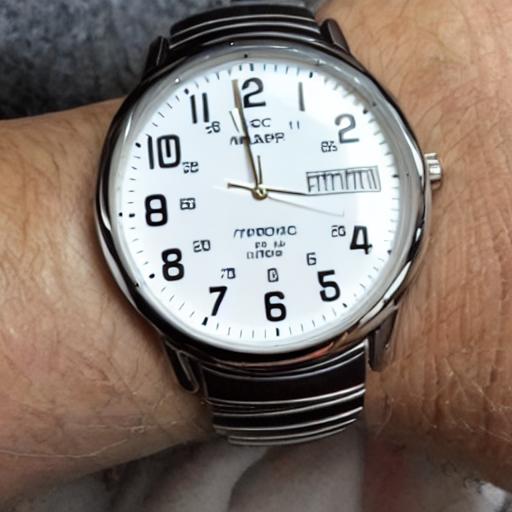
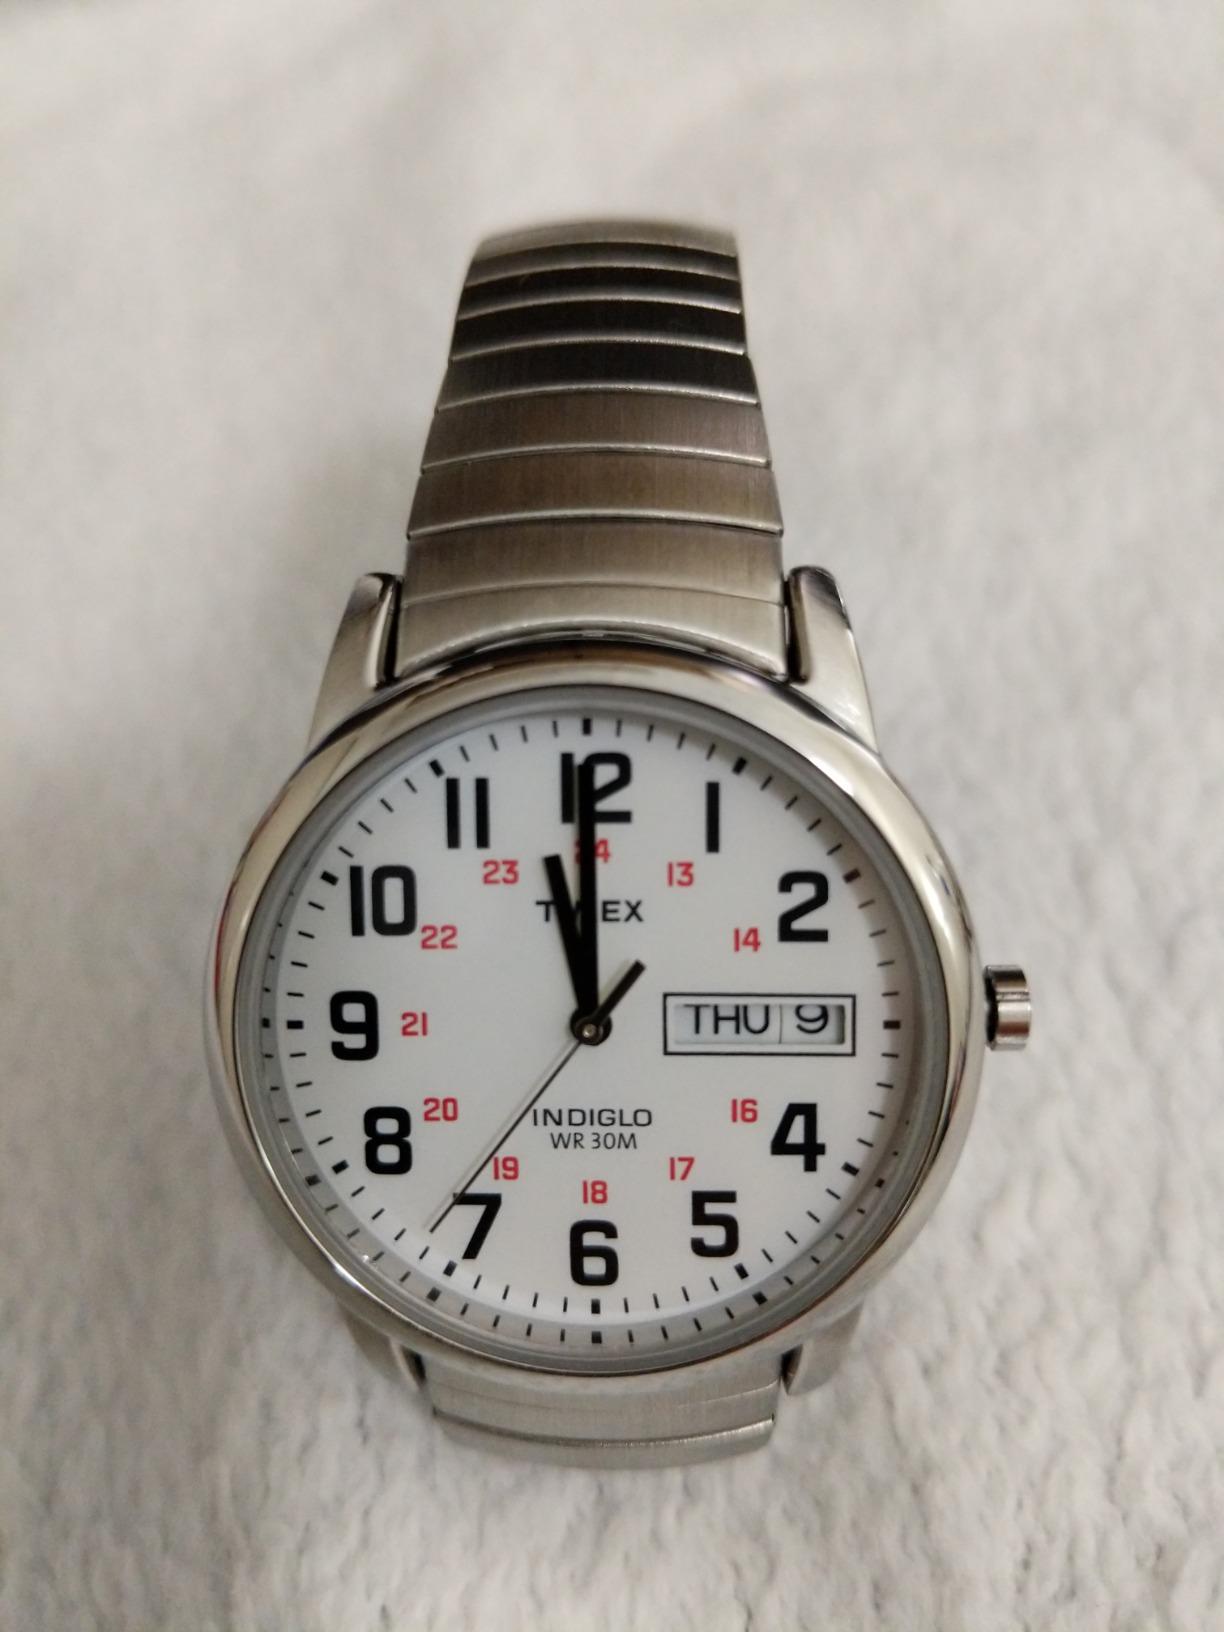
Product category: accessories_watch
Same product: no